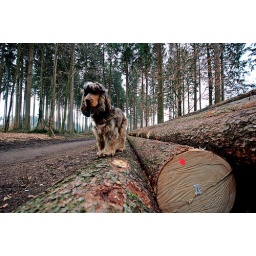
My dog likes jumping and running around